John Forbes (British Army officer)

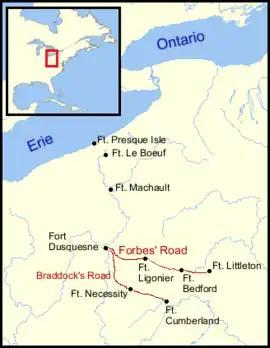

The Forbes family were prominent civic leaders in Inverness, who supported the succession of George I in 1714 and were political allies of the Campbell Dukes of Argyll. John's cousin Duncan Forbes of Culloden, (1685-1747), became senior Scottish legal officer in 1737 and played a key role in suppressing the 1745 Jacobite Rising. These personal connections were essential; like many contemporaries, John was also a Freemason, another of the informal networks needed for a successful public career in this period.